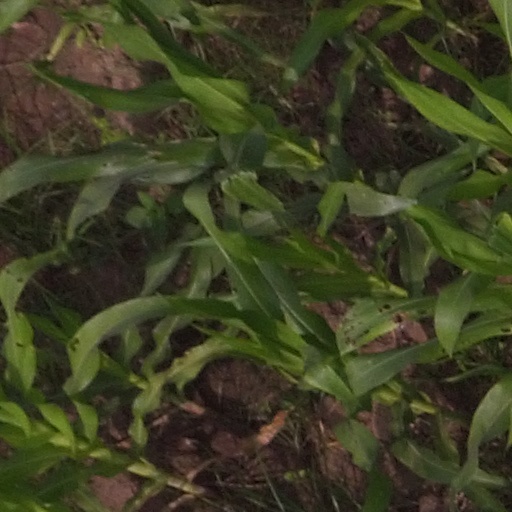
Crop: maize; corn